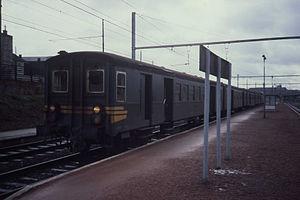
Les voitures M1 sont des voitures à voyageurs pour trafic intérieur de la SNCB. Elles inaugurent l'époque des voitures métalliques à bogie en trafic intérieur, simultanément avec les voitures K1, spécialisées à la desserte grande ligne.